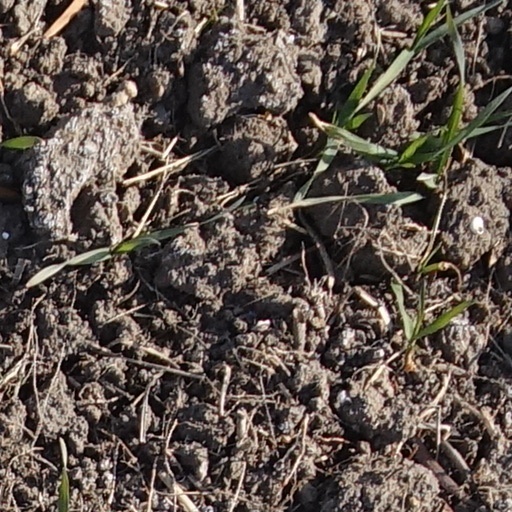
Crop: wheat